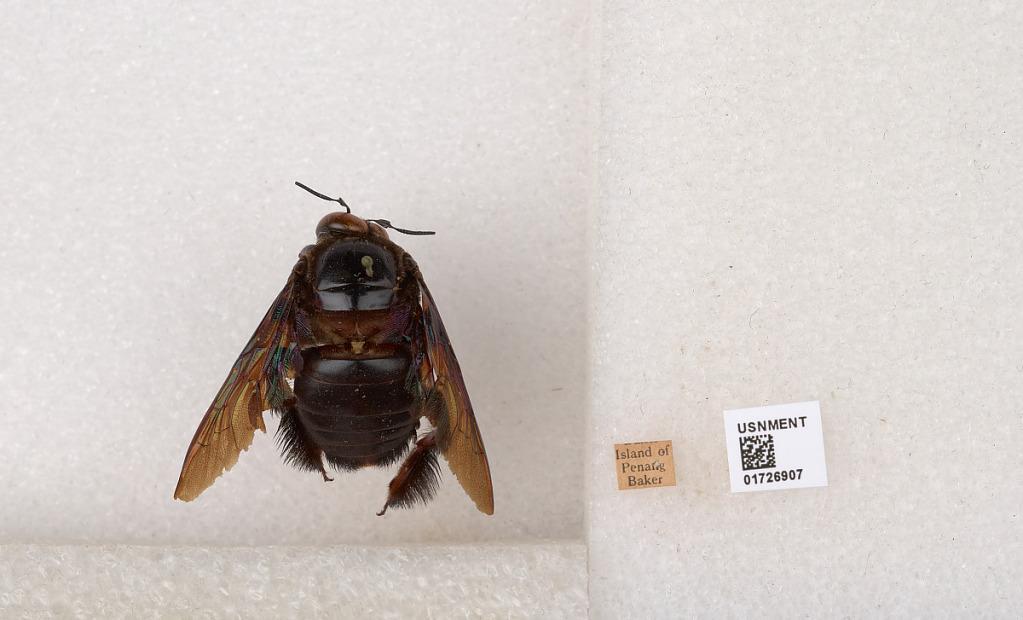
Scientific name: Xylocopa (Mesotrichia) latipes (Drury)
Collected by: Baker
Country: Malaysia
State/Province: Penang
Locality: Island of Penang